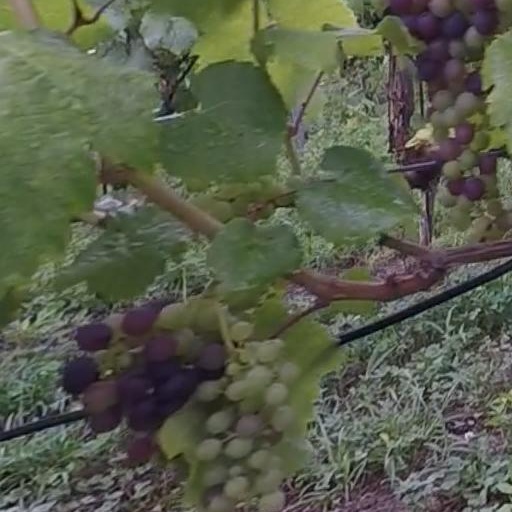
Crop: grape